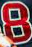
Number: 8